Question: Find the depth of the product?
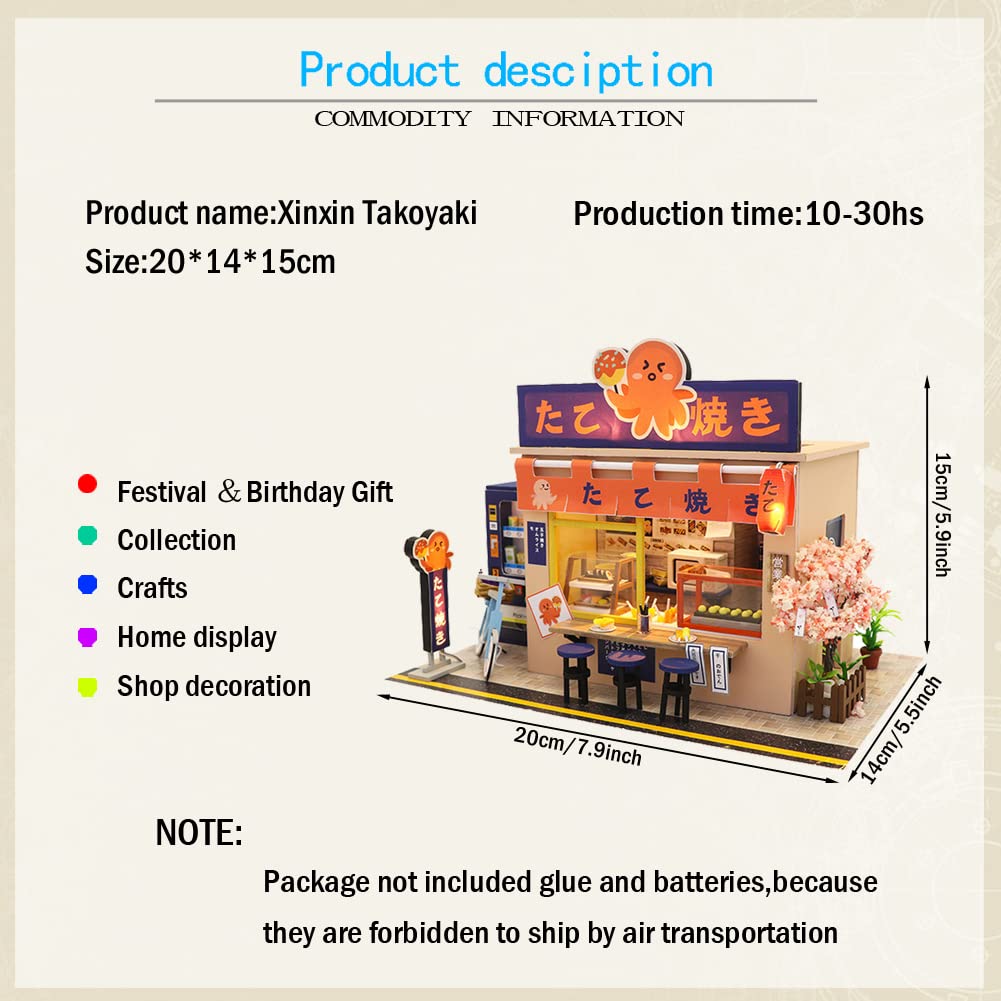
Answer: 20.0 centimetre